Quartz reef mining

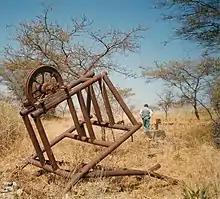
Headframe with gin wheel. Abandoned Kilimafeza gold mine, Serengeti NP, Tanzania

Mining the ore usually required mine shafts sunk to mine quartz from the reefs, sometimes deep underground. Horizontal tunnels called drifts were dug out from the shaft at different levels to find the gold-bearing rock.